965th Airborne Air Control Squadron

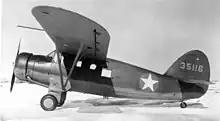
UC–64 Norseman

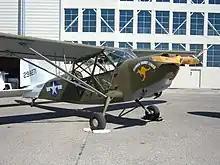
L-5 Sentinel

The 165th Liaison Squadron was activated at Asansol, India as part of the 1st Air Commando Group in September 1944. It was manned almost entirely by enlisted pilots. The following month it moved to Burma, where, along with other airlift elements of the 1st Air Commando Group, it operated under Eastern Air Command's Combat Cargo Task Force. It flew evacuation missions and provided light transport services for ground forces in Burma from various locations until 23 April 1945. Following the fall of Rangoon, It returned to Asansol, where it came under the control of Northern Combat Area Command, and remained there until October, when it returned to the United States. It was inactivated two days after its arrival at the New York Port of Embarkation on 1 November 1945.